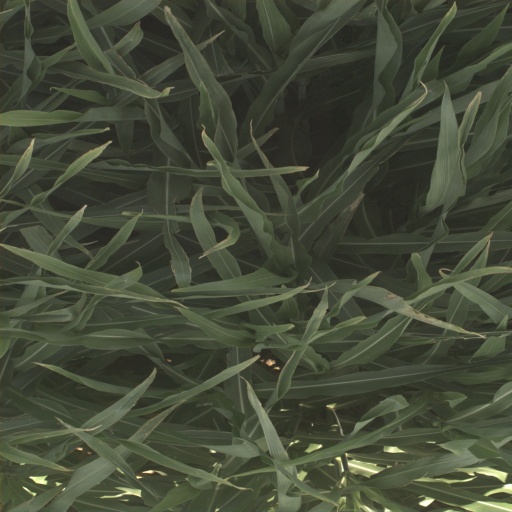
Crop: sorghum